Arrowhead Lodge

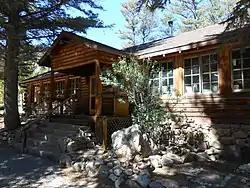
Main lodge building in 2013

The Arrowhead Lodge, at 34500 Poudre Canyon Hwy., Roosevelt National Forest, in Larimer County, Colorado, served by the post office in unincorporated Bellvue, Colorado, was a resort camp which was built in 1931. It was listed on the National Register of Historic Places in 1992.